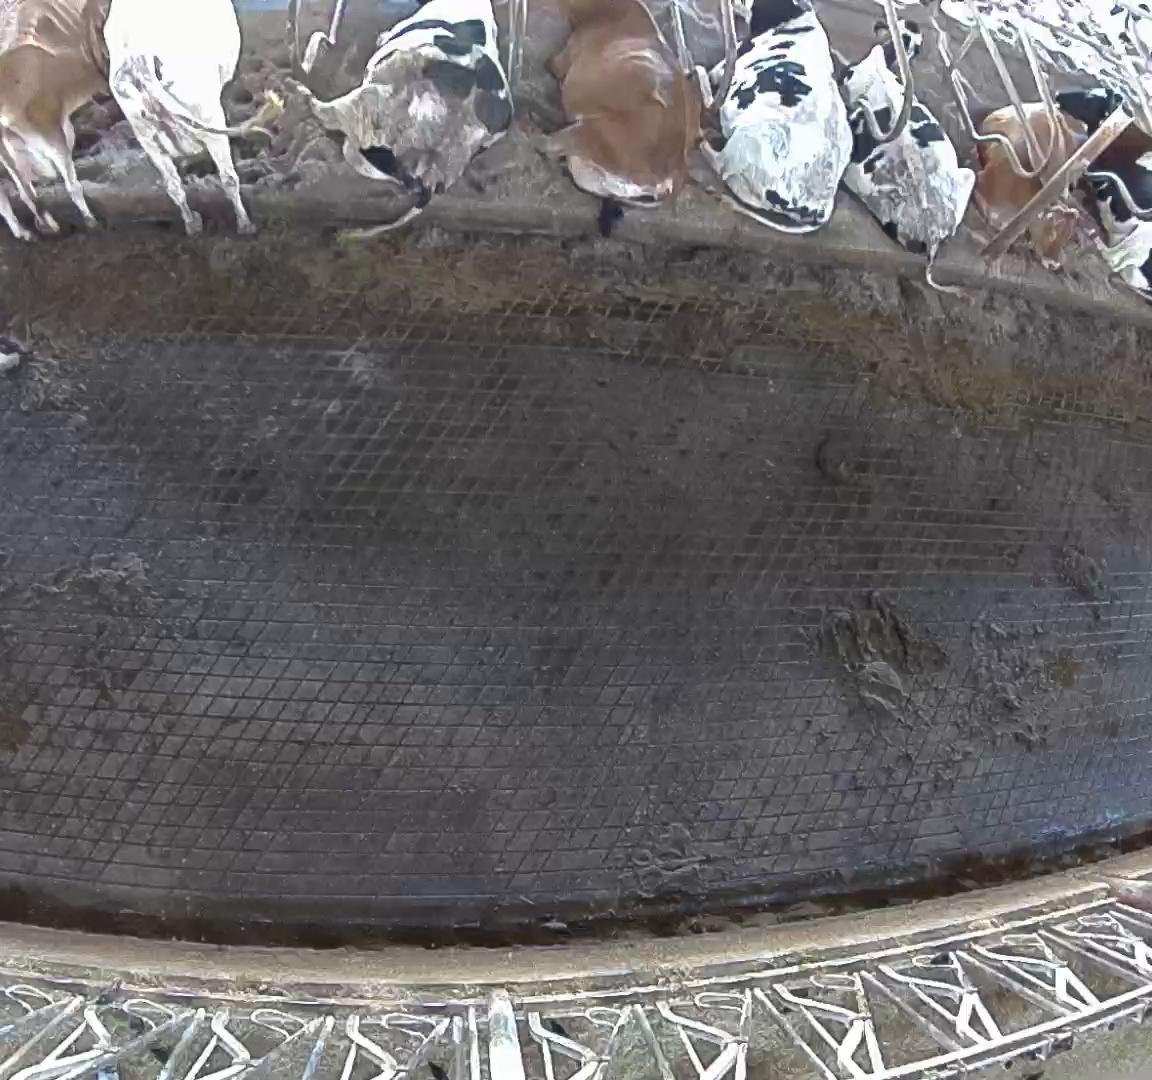
Number of cows: 9